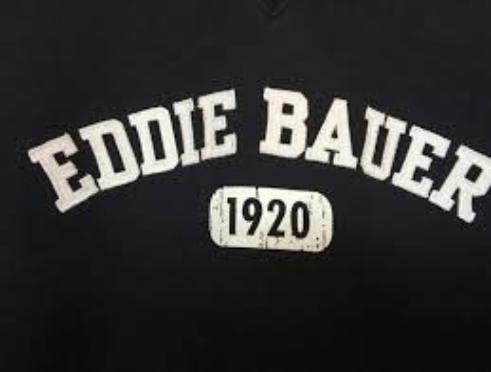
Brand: Eddie Bauer
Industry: Clothes